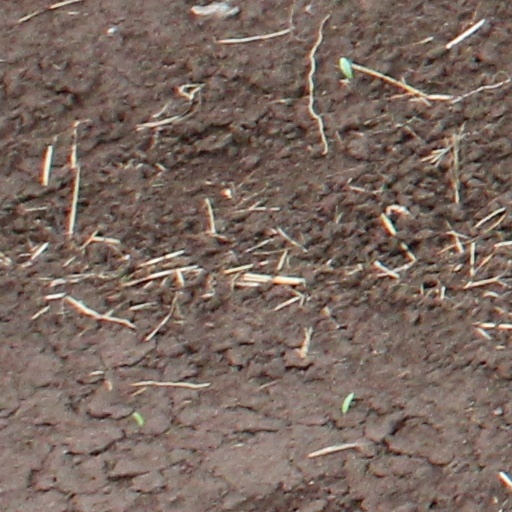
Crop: wheat